Albert Jenkin

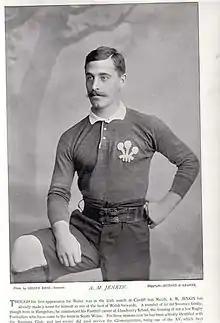
Jenkin in Wales jersey (1895)

Albert Mortimer Jenkin (14 September 1872 – 3 July 1961) was an English-born rugby union forward who played club rugby for Swansea, county rugby for Glamorgan and international rugby for Wales.